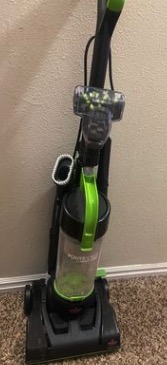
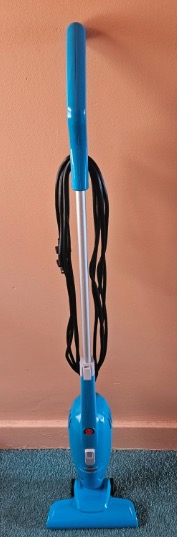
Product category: items_vacuum
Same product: no